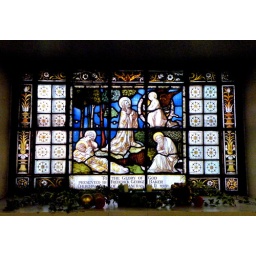
Stained glass window in St Pancras Parish Church, London. 14th January 2009.